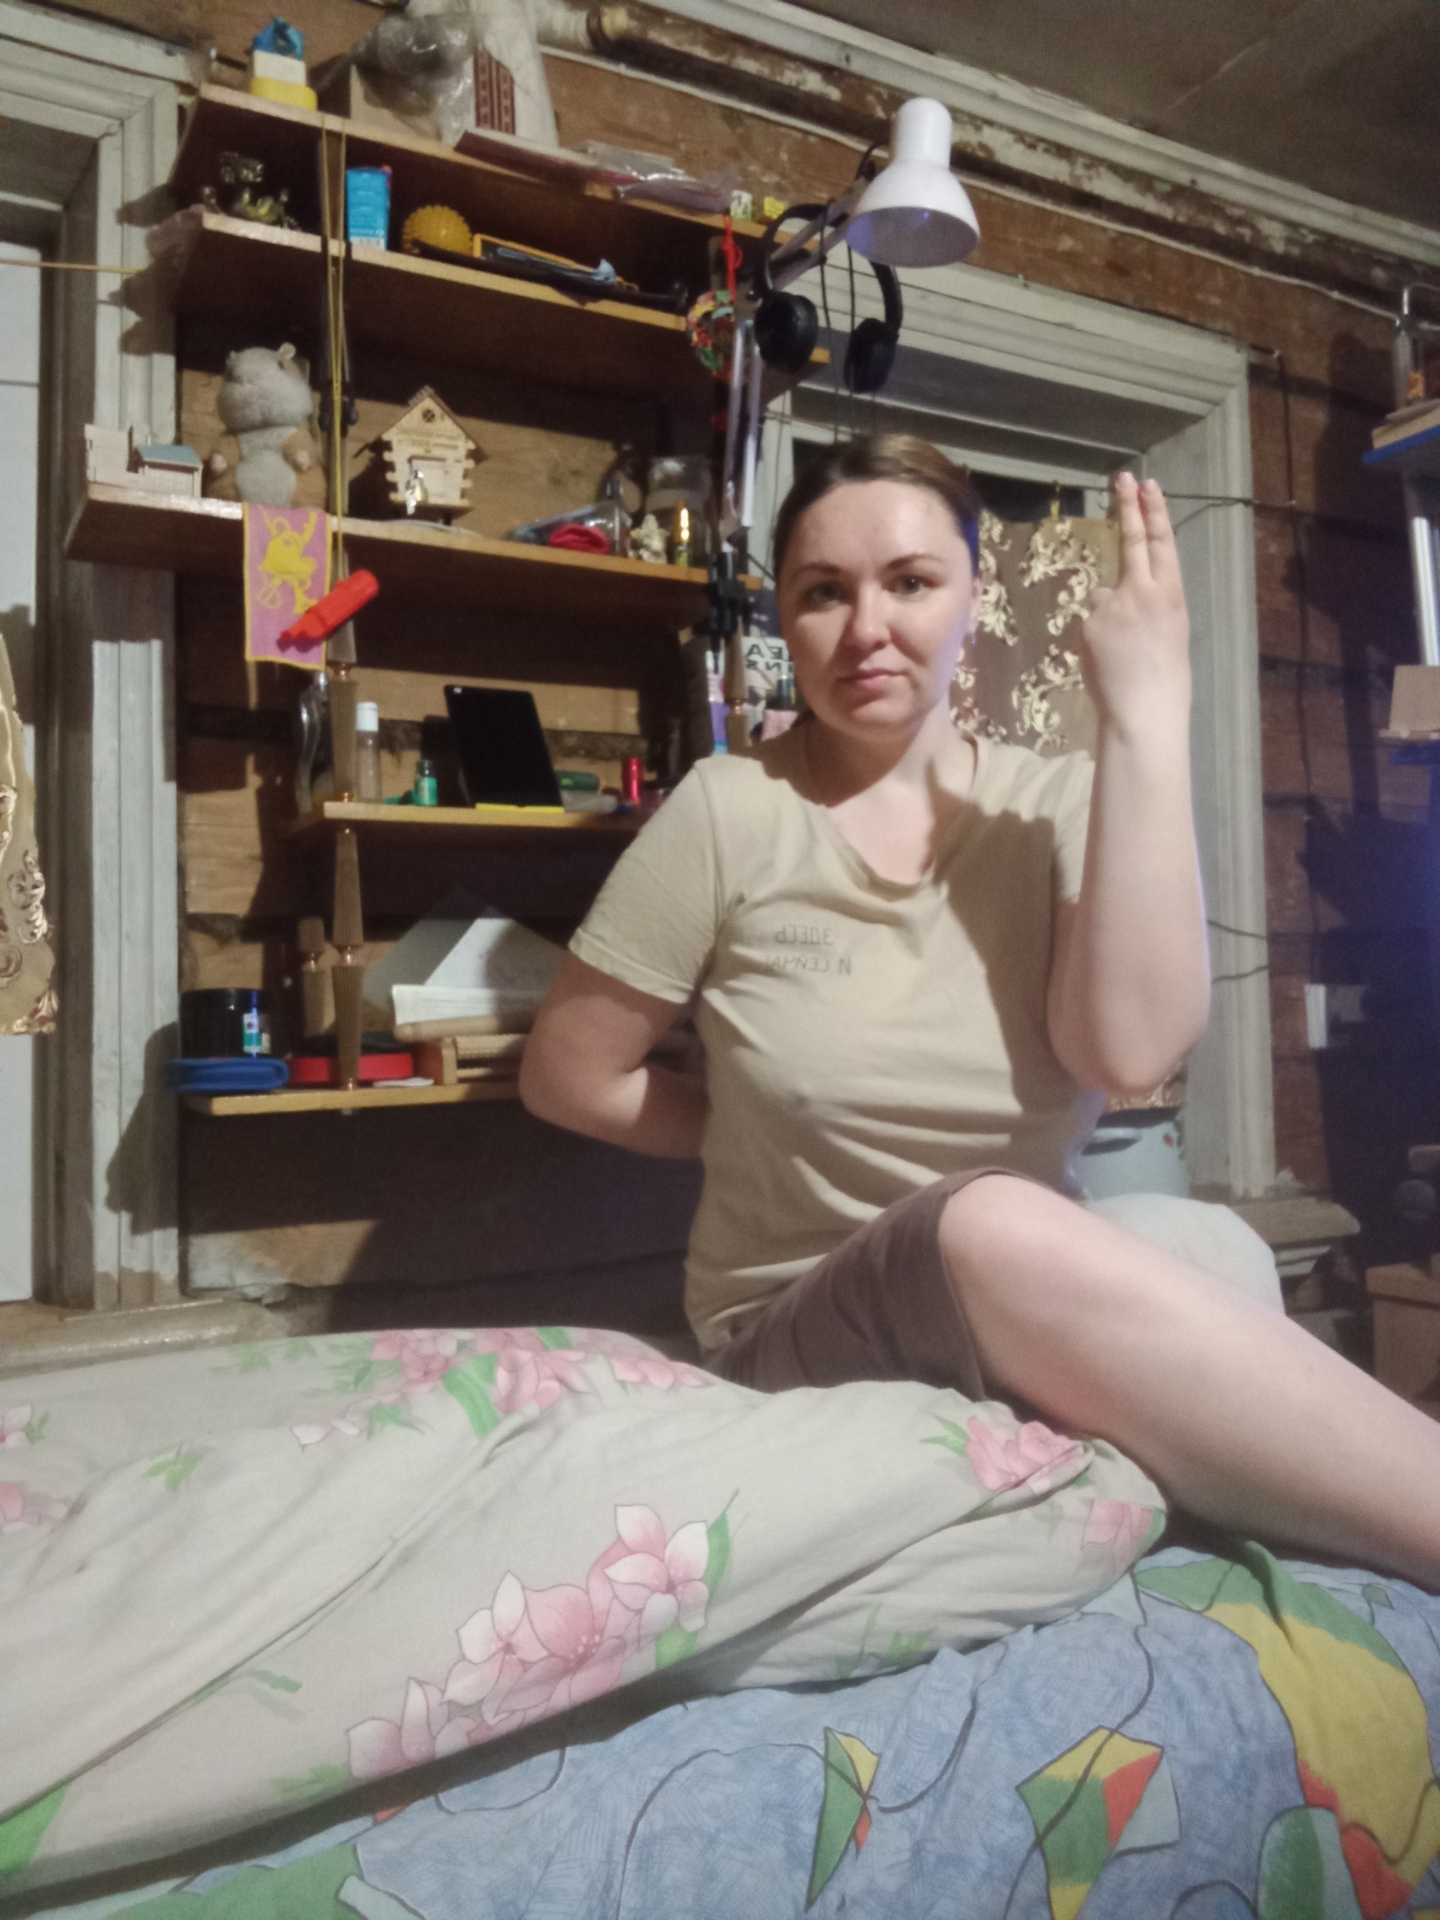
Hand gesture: two_up_inverted